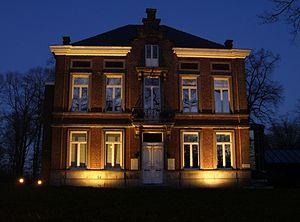
Lasne /lan/ est une commune francophone de Belgique située en Région wallonne dans la province du Brabant wallon. Elle compte environ 14 000 habitants sur une superficie de 4 700 hectares. Elle tire son nom de la rivière Lasne et de la vallée.